Larrell Murchison

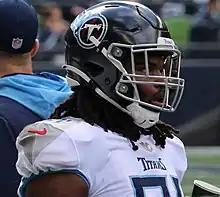
Murchison with the Titans in 2021

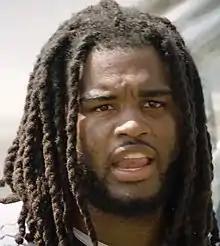
Murchison in 2021

Murchison was selected in the fifth round of the 2020 NFL draft with the 174th overall pick by the Tennessee Titans. On May 13, 2020, Murchison signed a four-year deal with the Titans and was the first of the Titans 2020 draft class to sign a rookie contract. Murchison made his NFL debut on September 20, 2020, against the Jacksonville Jaguars, making one tackle.